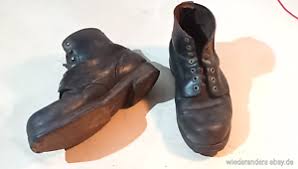
Waste category: shoes